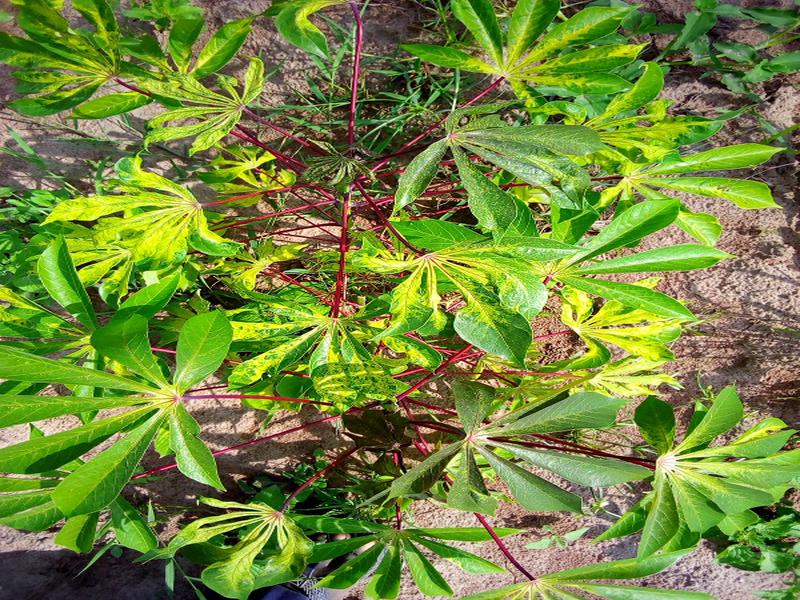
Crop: cassava
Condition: mosaic_disease